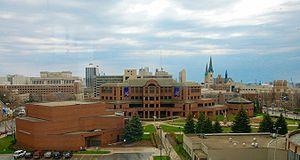
Jacques Marquette, né le 10 juin 1637 à Laon, Aisne et mort le 18 mai 1675, sur le bord du lac Michigan, était prêtre et missionnaire jésuite français, et explorateur du Midwest, la région centre-nord des États-Unis. On lui attribue la découverte des sources du Mississippi.
L'université Marquette est une institution d'enseignement supérieur, privée et catholique, fondée par les Jésuites en 1881 et située à Milwaukee dans l'État du Wisconsin aux États-Unis d'Amérique.